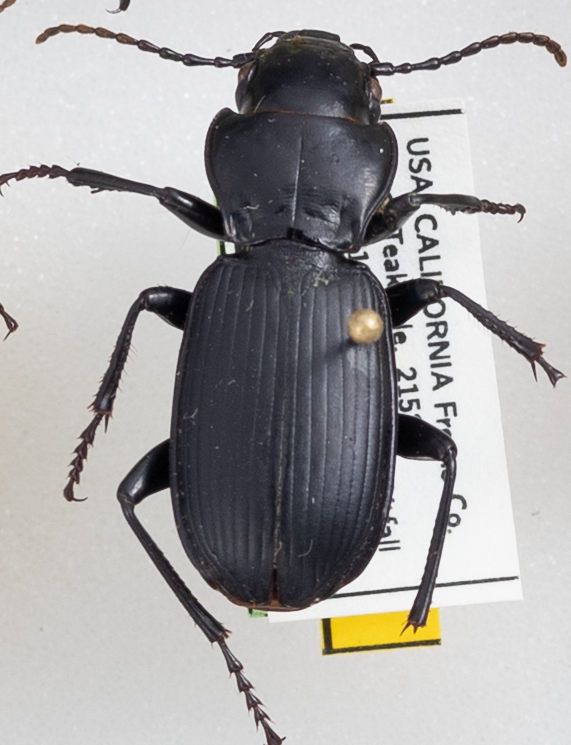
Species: Pterostichus lama
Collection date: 2021-07-07
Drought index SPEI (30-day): -1.706
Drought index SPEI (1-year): -2.09
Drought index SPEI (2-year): -2.09